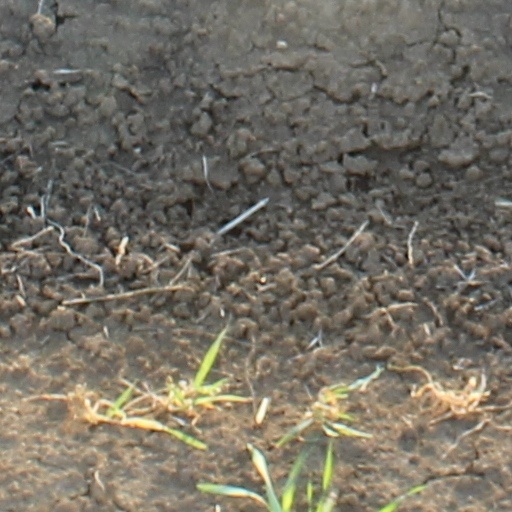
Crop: wheat